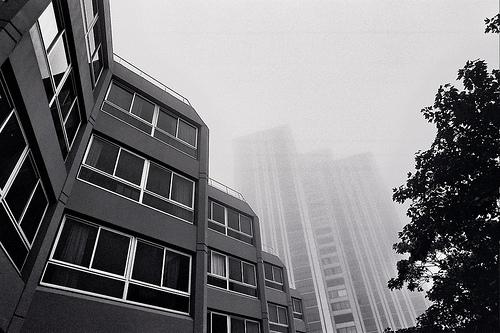
Weather: foggy or hazy